Ed. Weinberger

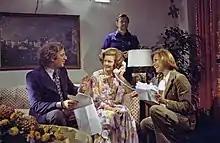
Ed. Weinberger (left) with First Lady Betty Ford and Mary Tyler Moore in 1975

Edwin B. "Ed." Weinberger (born September 1, 1945) is an American screenwriter and television producer.